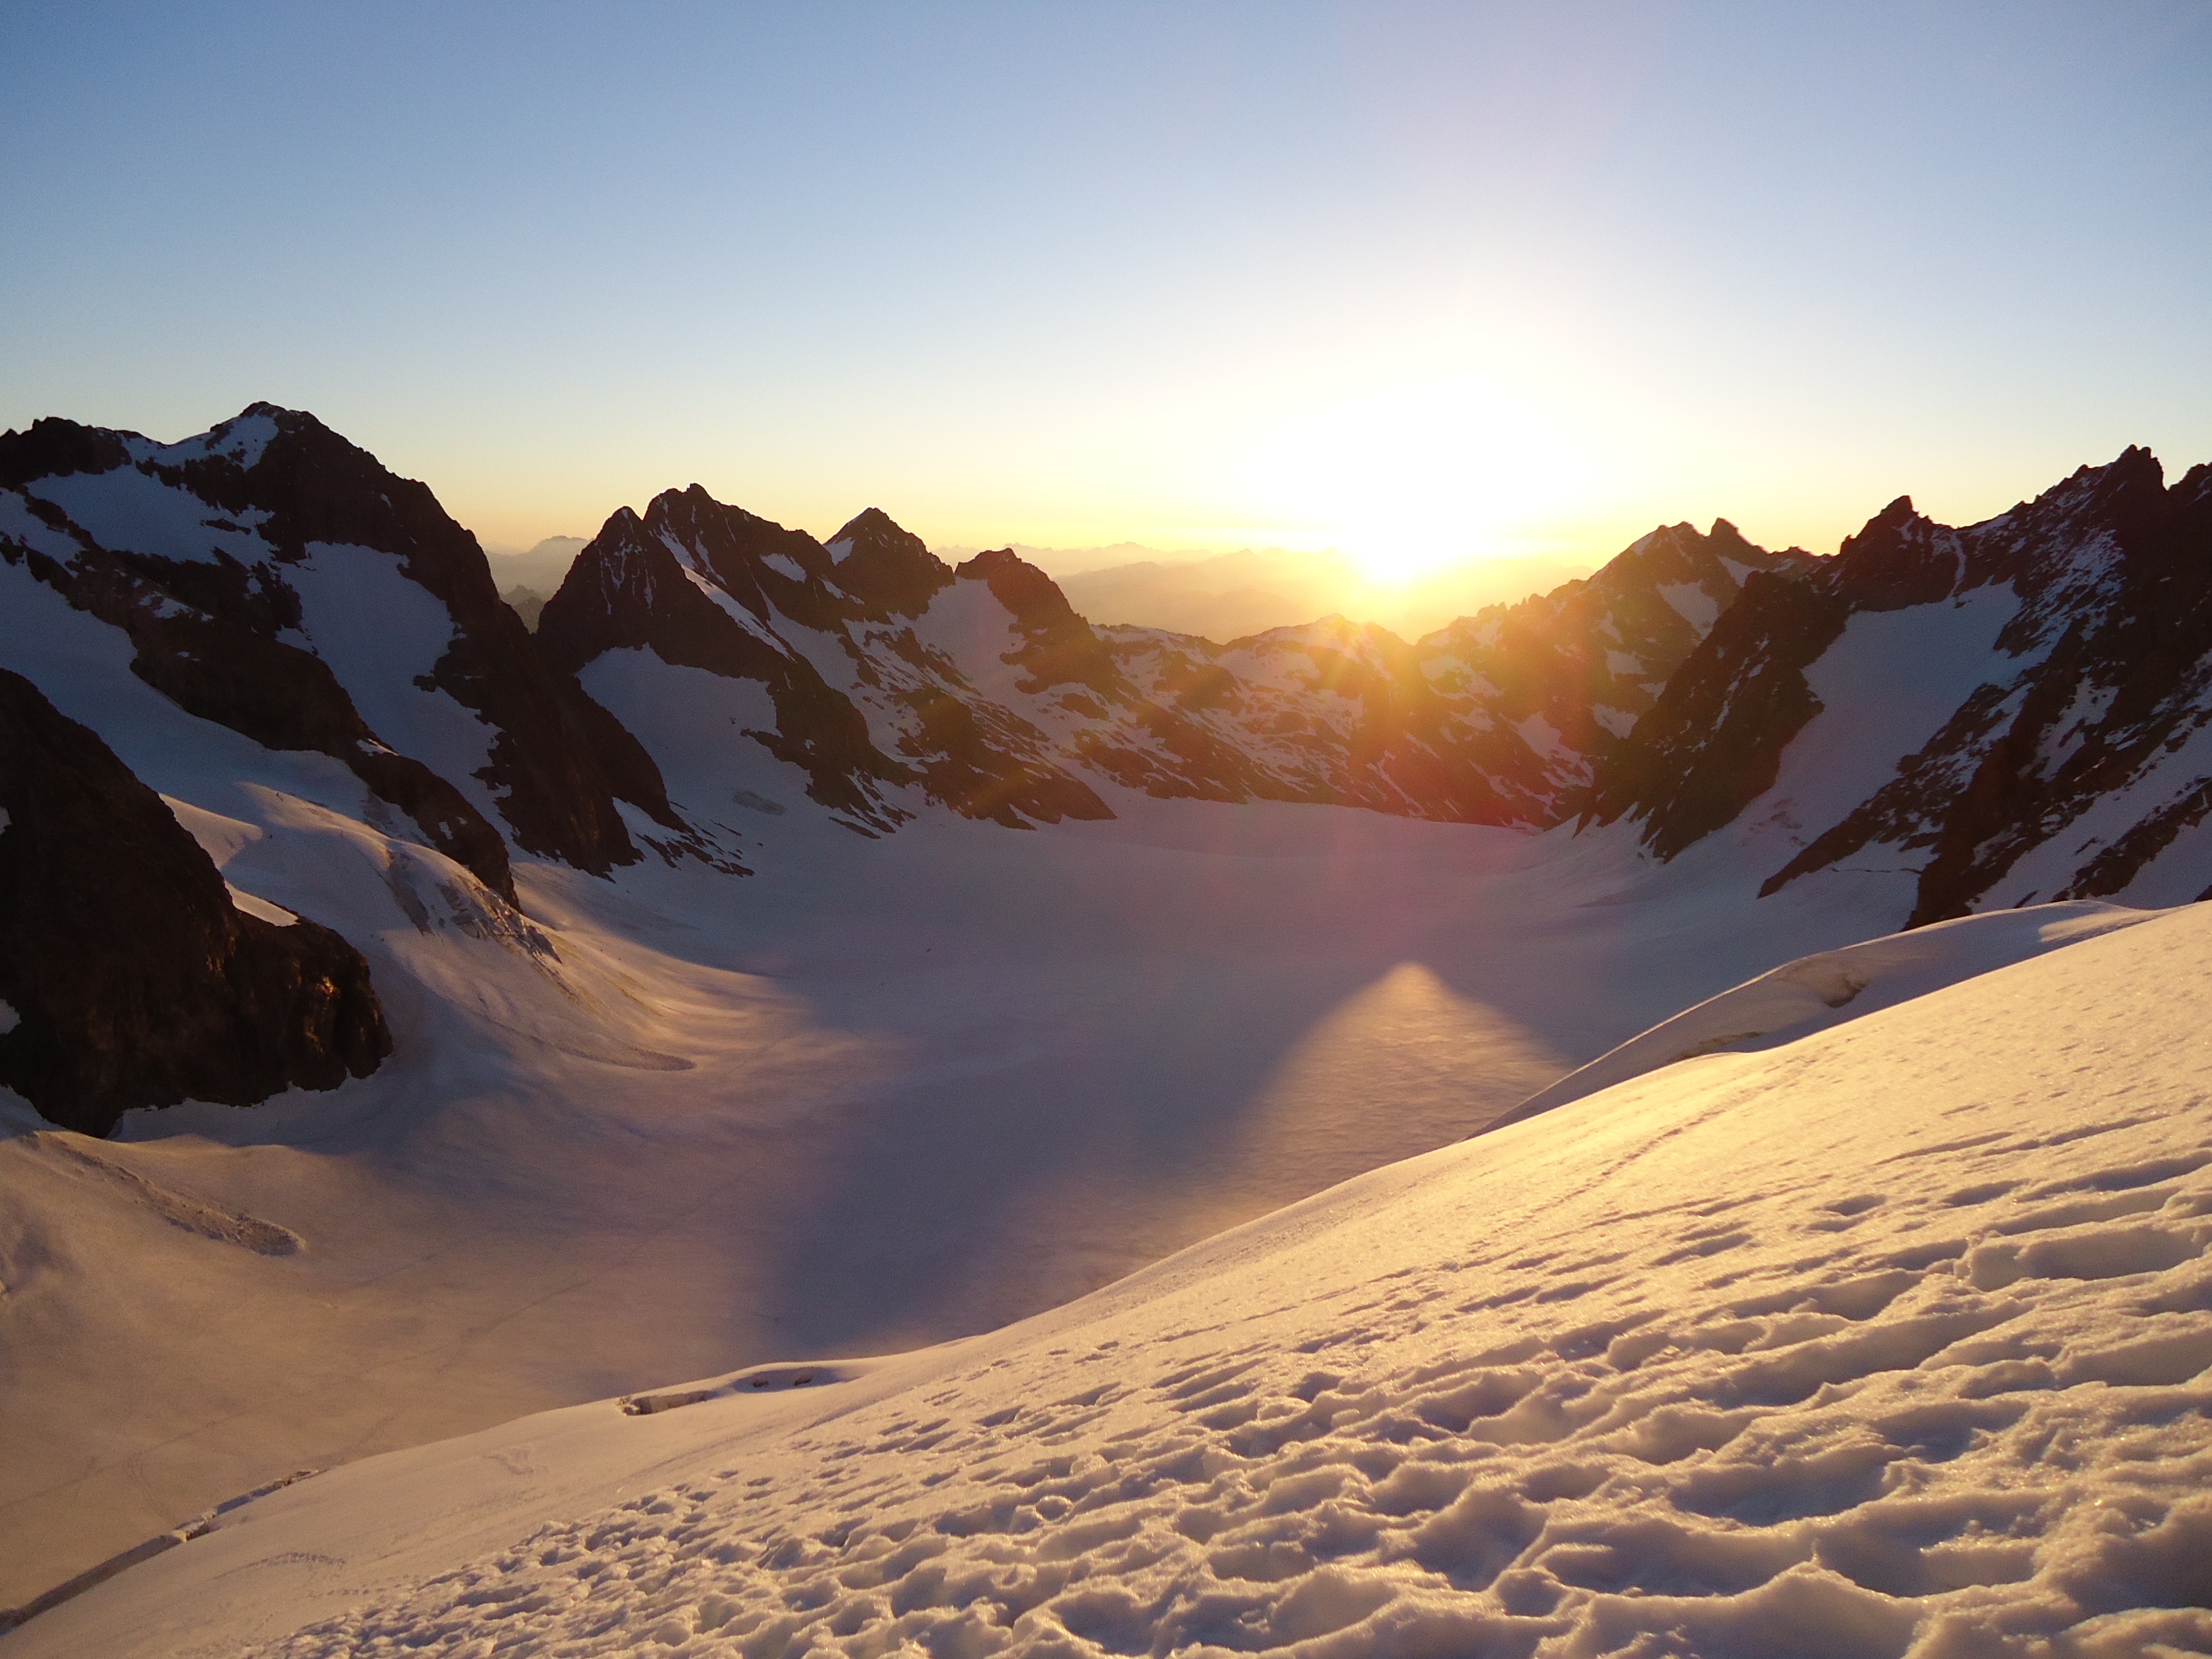
landscape, mountain, snow, winter, cloud, sunrise, sunset, sunlight, morning, dawn, valley, mountain range, weather, summit, alps, plateau, landform, geographical feature, mountainous landforms